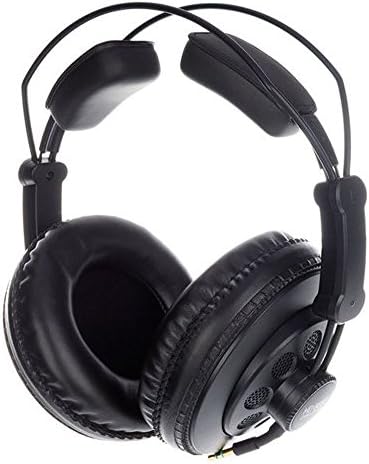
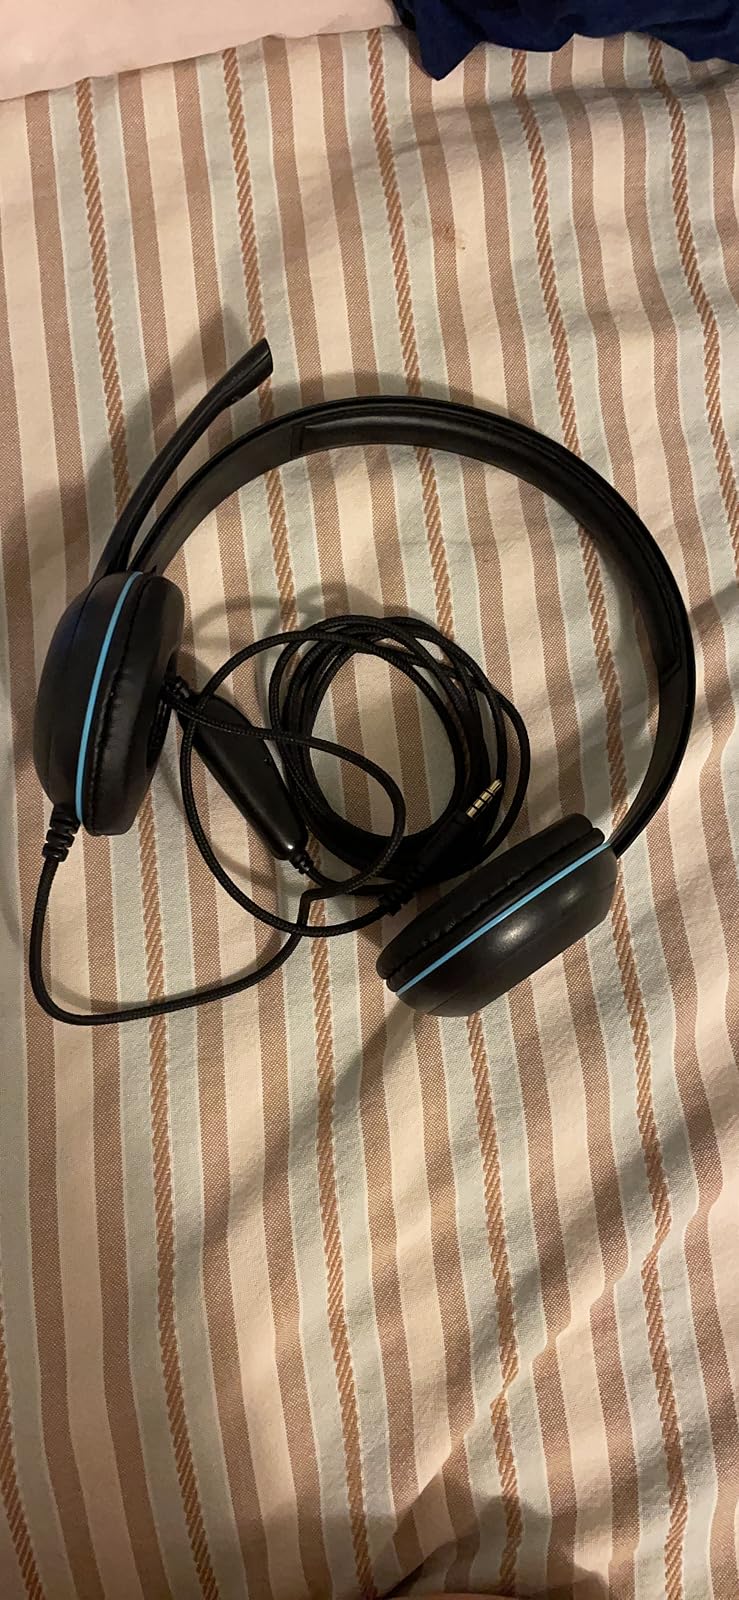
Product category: headphones
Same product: no